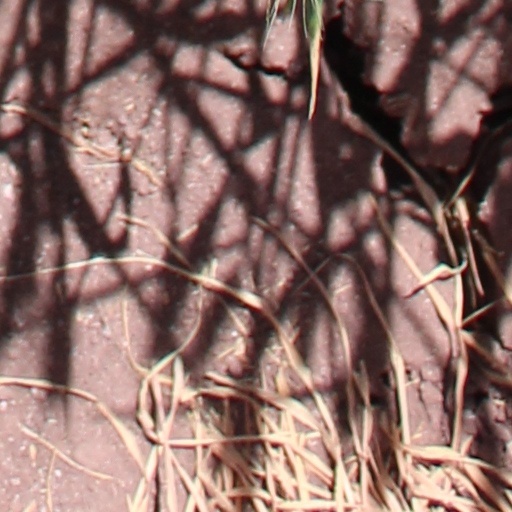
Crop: wheat